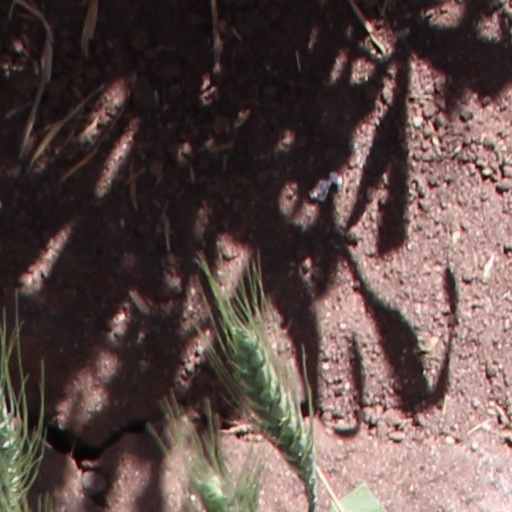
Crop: wheat